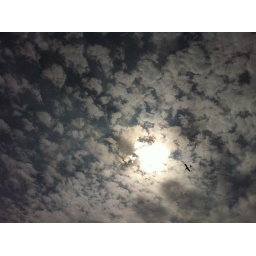
Airplane flying over Indian Wells beach in Amagansett, New York.